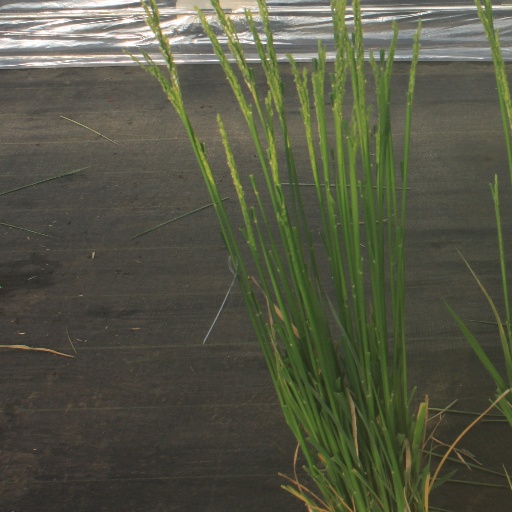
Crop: rice